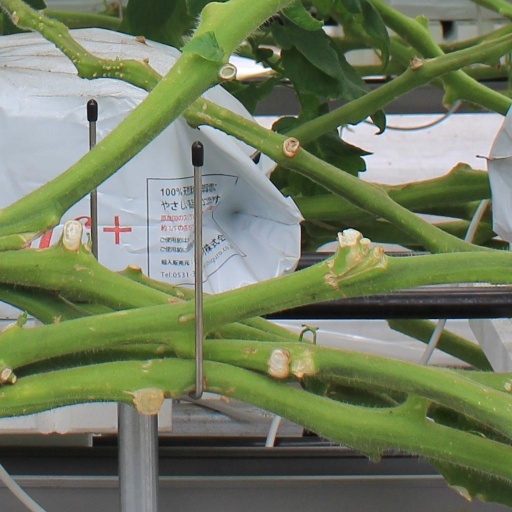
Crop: tomato